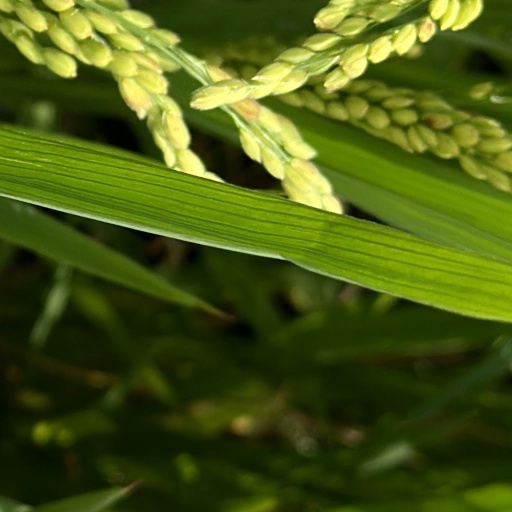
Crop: rice